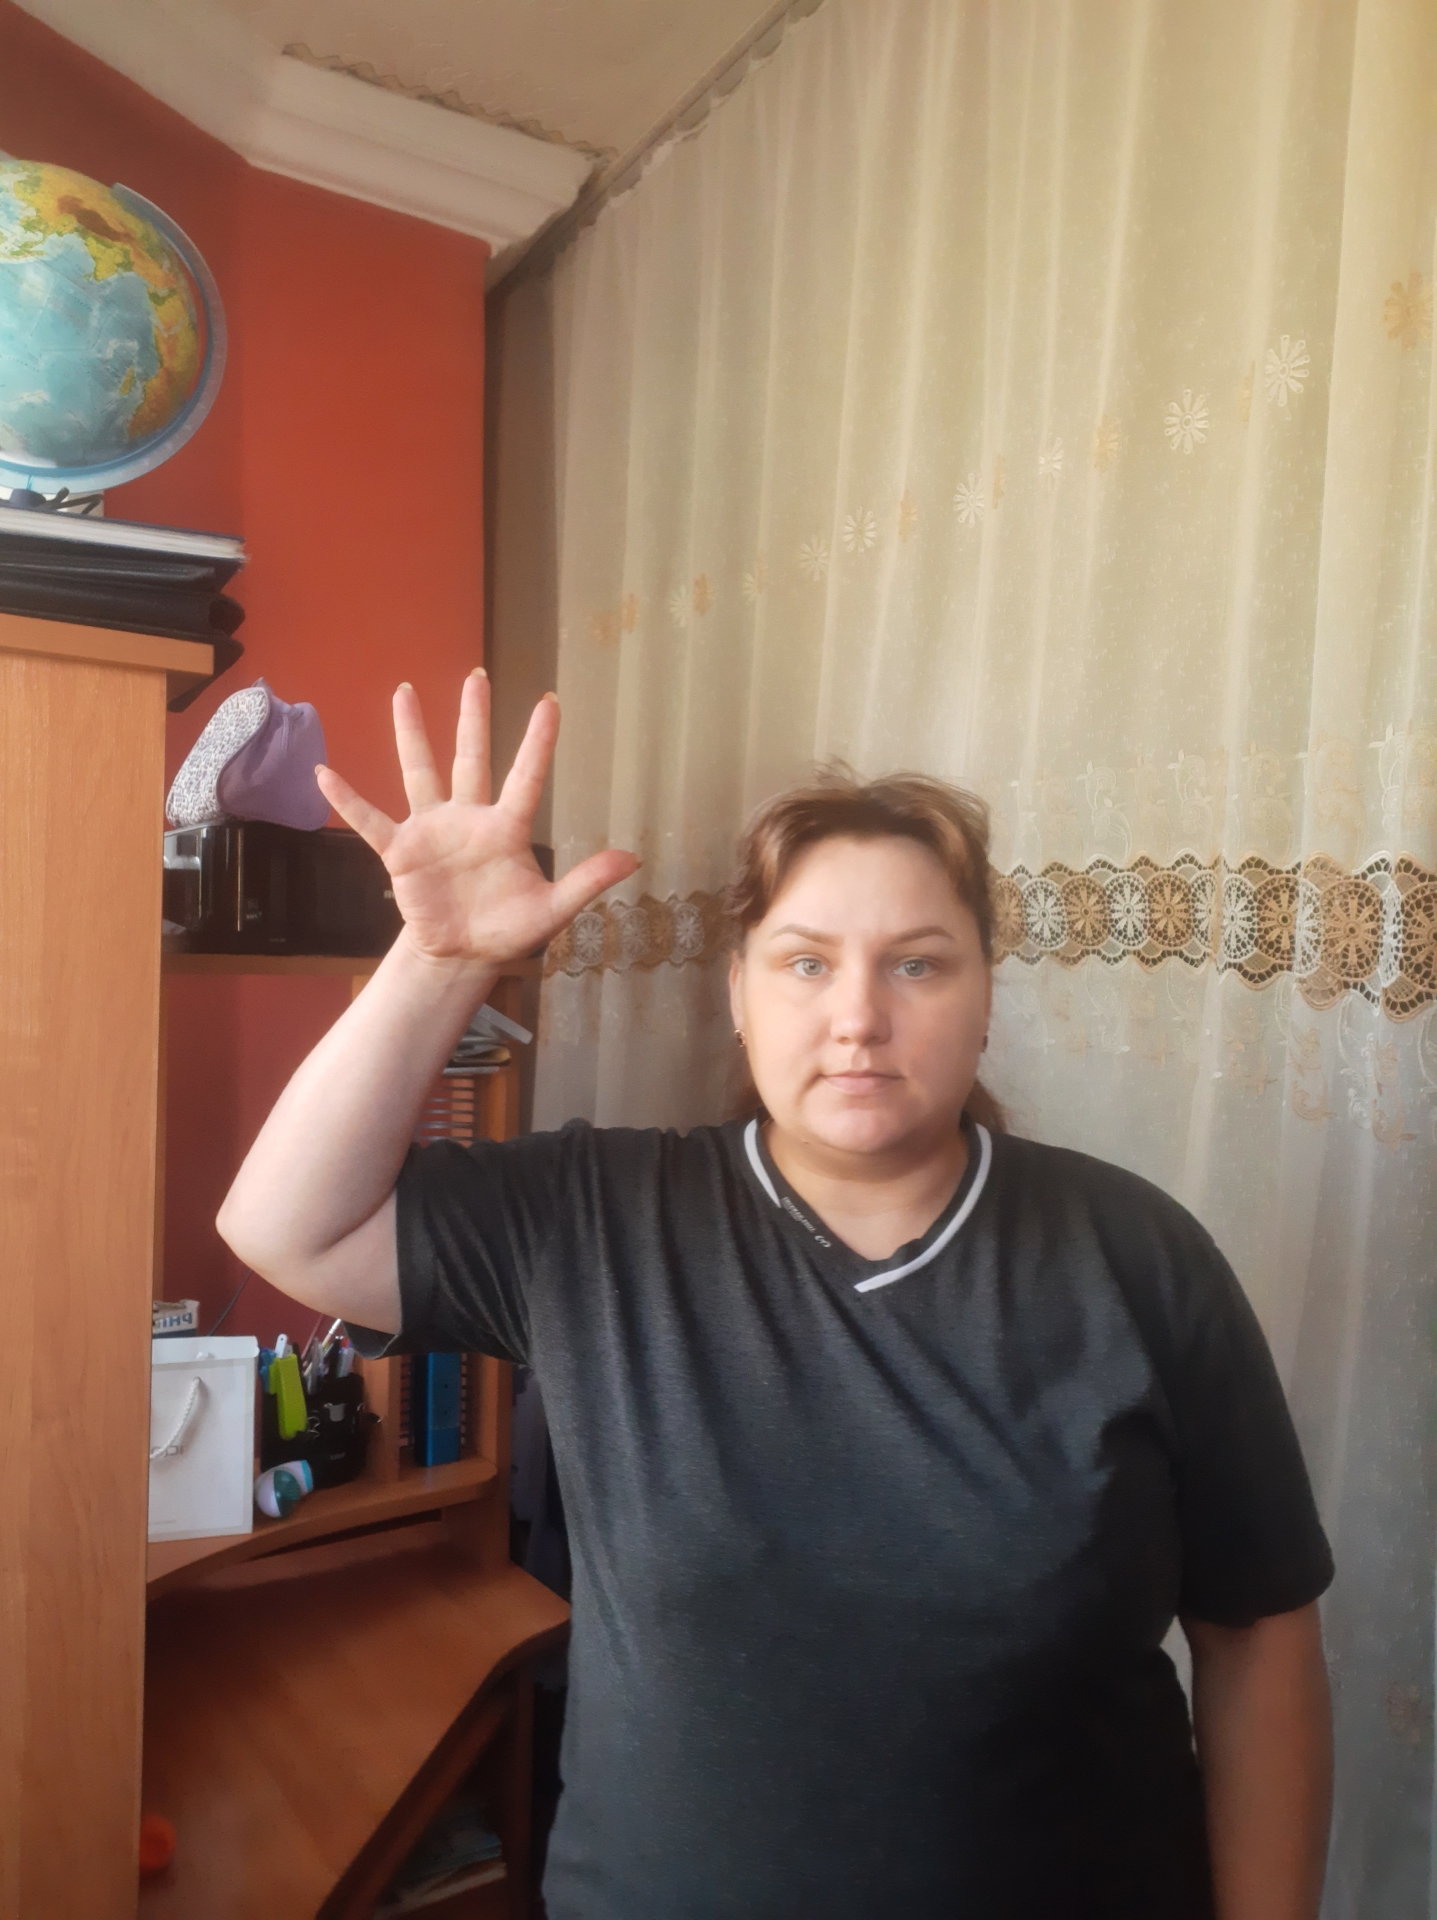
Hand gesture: palm